Lyall's wren

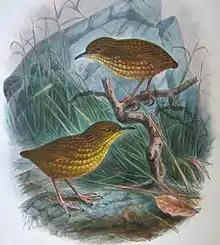
1905 illustration of a female and male, by Keulemans

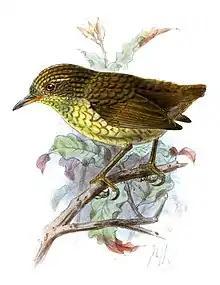
1895 illustration by Keulemans

Much of what is commonly assumed to be established knowledge about this species' extinction is either wrong or has been misinterpreted, starting with the account by Rothschild (1905) who claimed that a single cat had killed all of the birds. The research of Galbreath and Brown (2004) and Medway (2004) has uncovered much of the actual history of the bird during the short time that it was known to researchers.